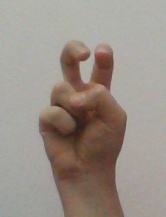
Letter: toot